Suicide in Hong Kong

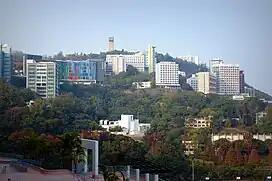
The Chinese University of Hong Kong

Since March 2016, the death toll has started to climb. Statistics show that in 2017, the number of suicides among young people under the age of 19 was 36, 50% more than 24 in 2016. Paul Yip, founding director of the Centre for Suicide Research and Prevention at Hong Kong University, discussing the education environment and the traditional Asian family expectation to their kids are the major factor to the student's suicide.